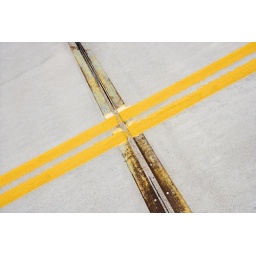
Detail of solid double yellow line in road crossing metal strips in cement.